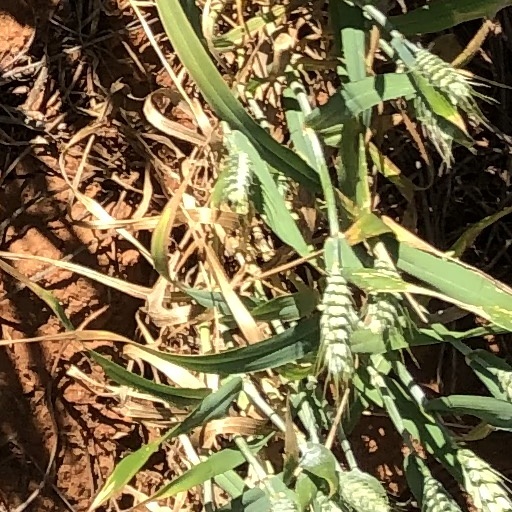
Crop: wheat